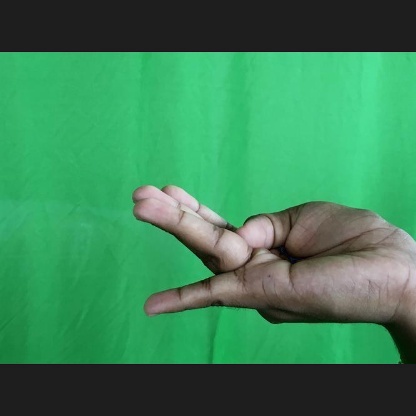
Mudra: Chaturam